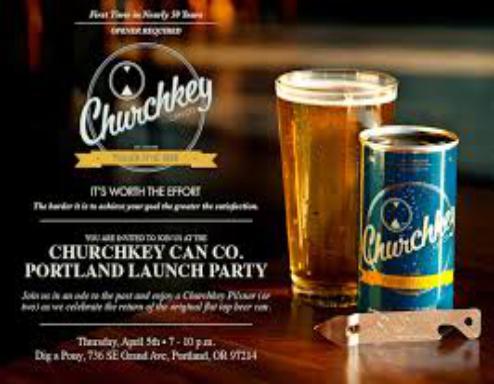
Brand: Churchkey Can
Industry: Clothes